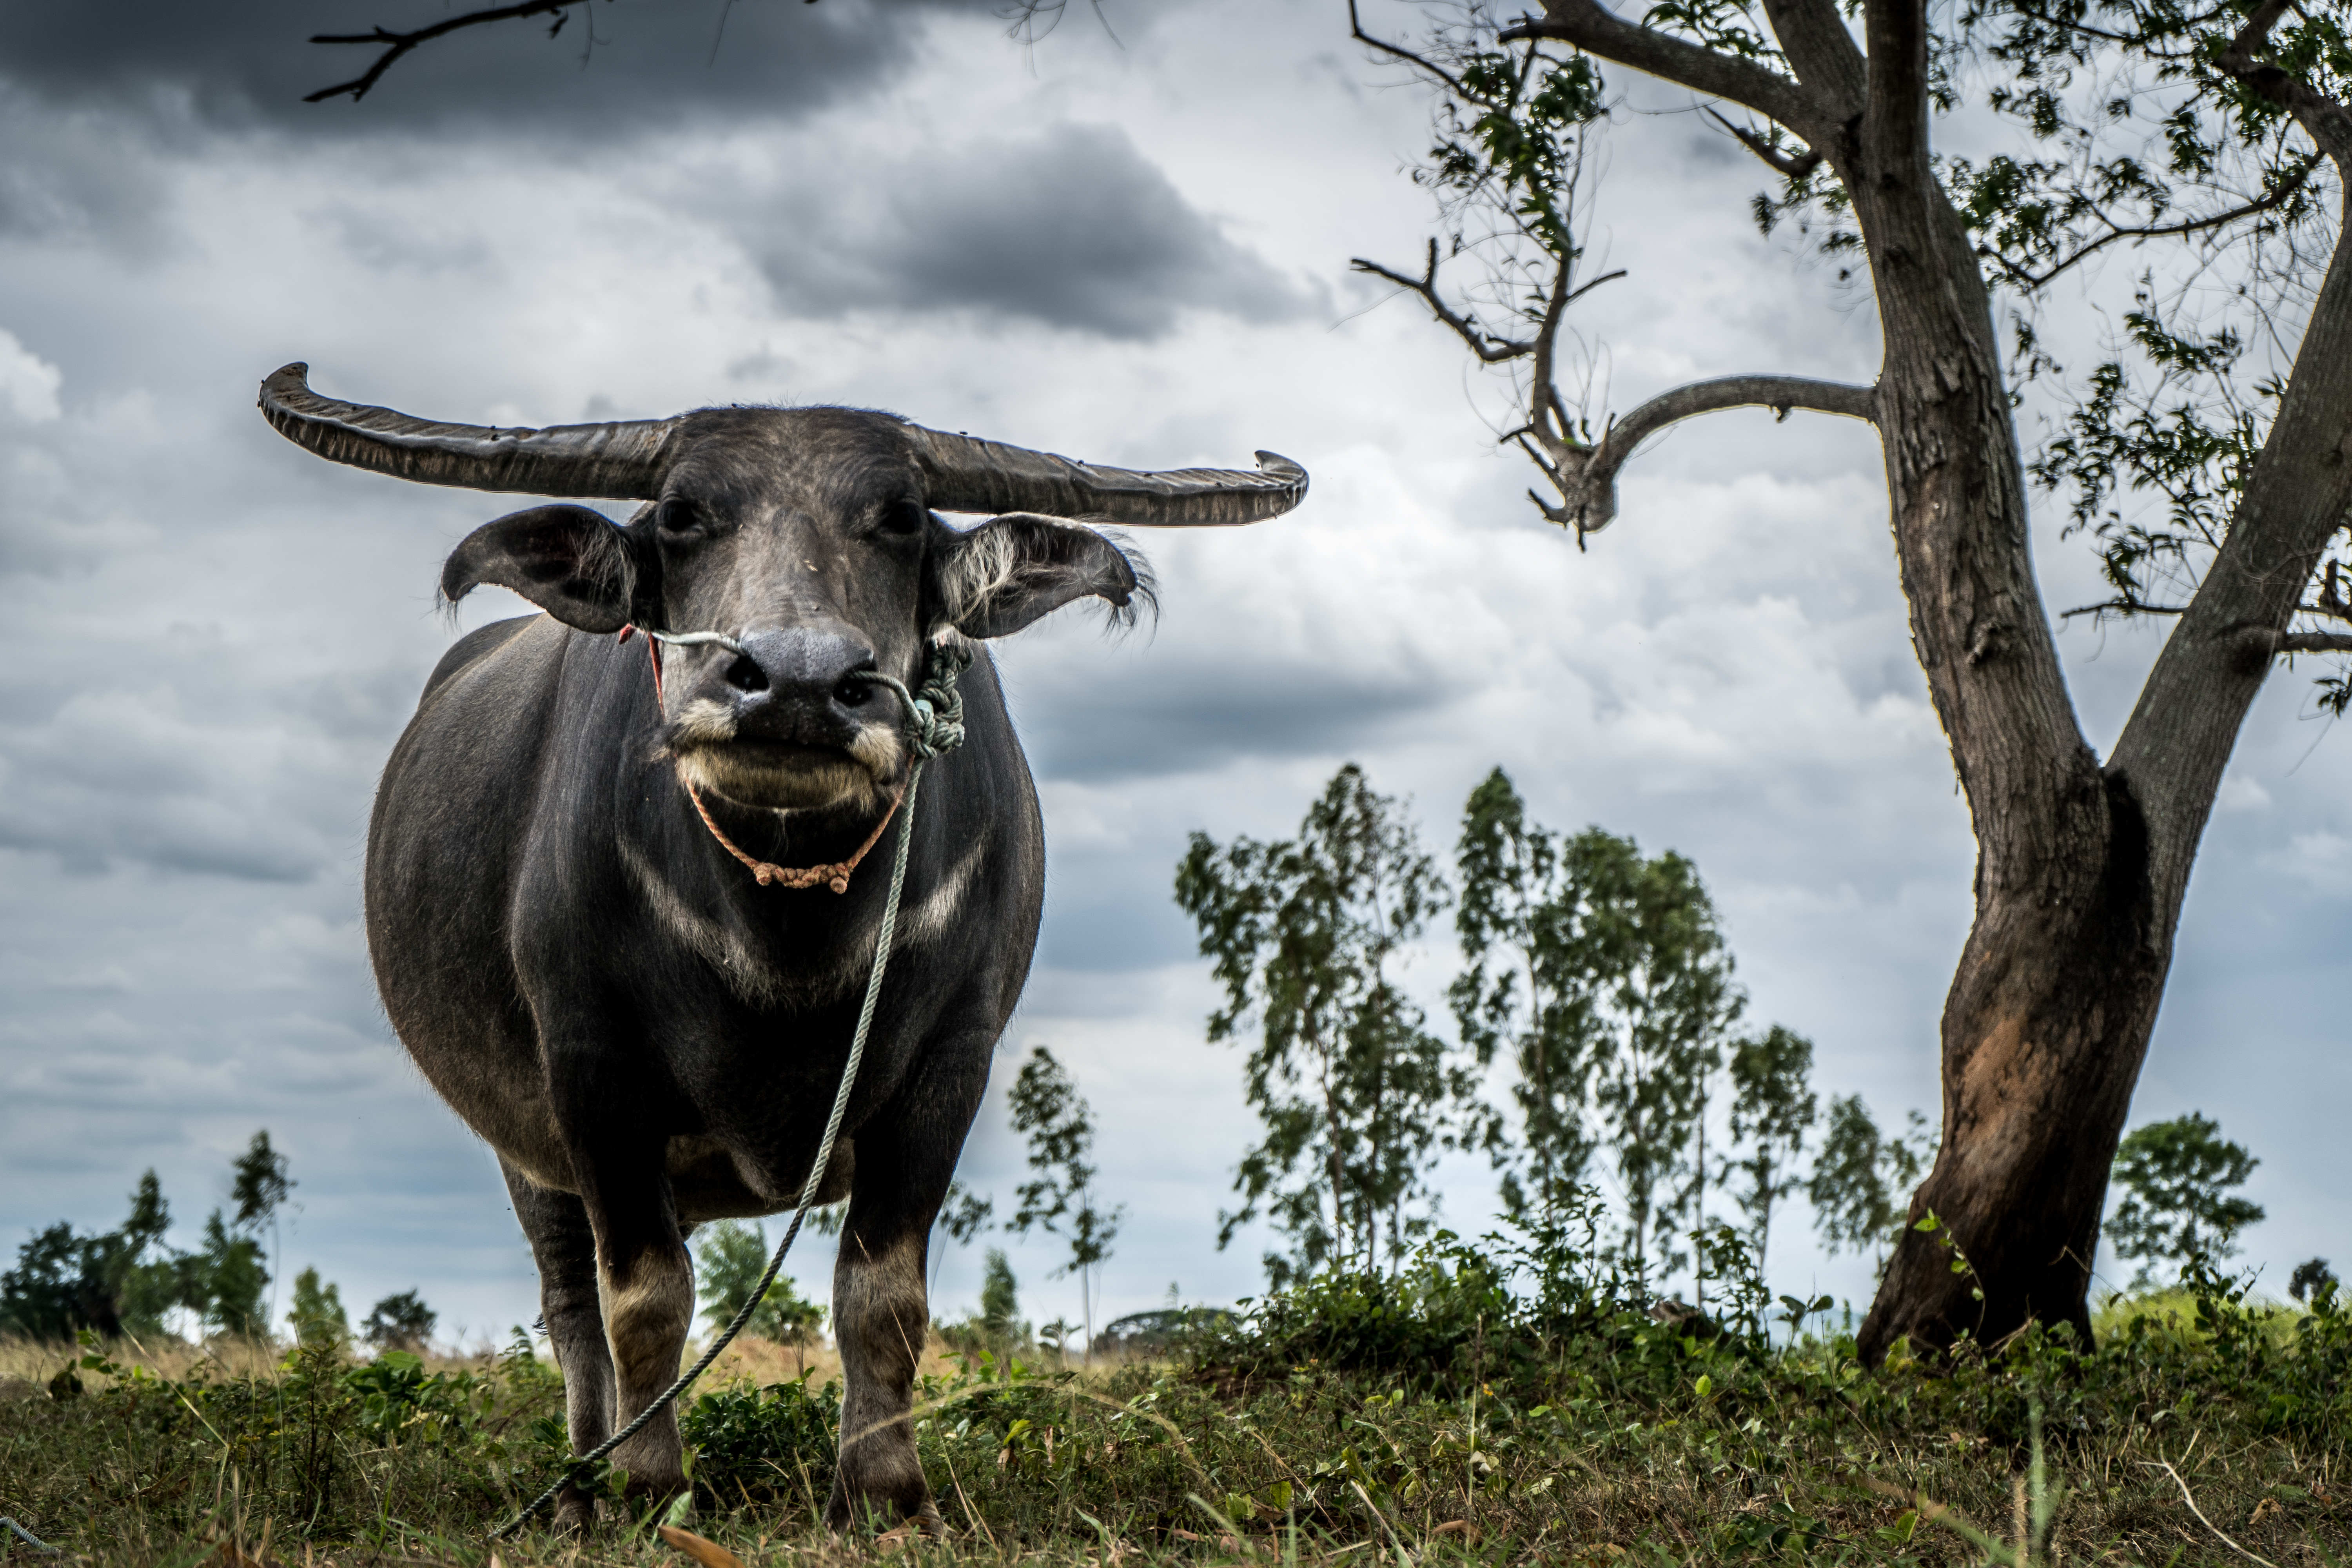
agriculture, animal, asia, background, big, bovine, buffalo, buffalo thailand, calf buffalo, cattle, conservation, creature, cultivate, culture, environment, farm, farmer, field, grass, green, harvest, heavy, horn, large, mammal, mud, muscle, natural, nature, outdoor, park, safari, thai, thai buffalo, thailand, thailand buffalo, tourism, trees, tropical, tusk, water, wild, wilderness, work, worker, vertebrate, wildlife, working animal, terrestrial animal, cow goat family, livestock, pasture, bull, snout, sky, water buffalo, rural area, ox, landscape, texas longhorn, zebu, feral goat, grassland